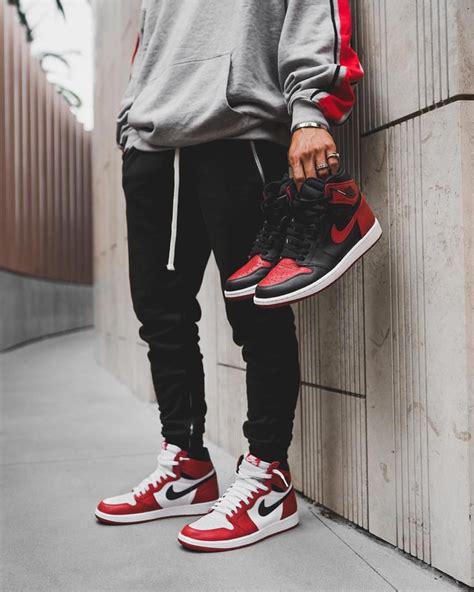
Brand: Jordan
Model: 1 Retro